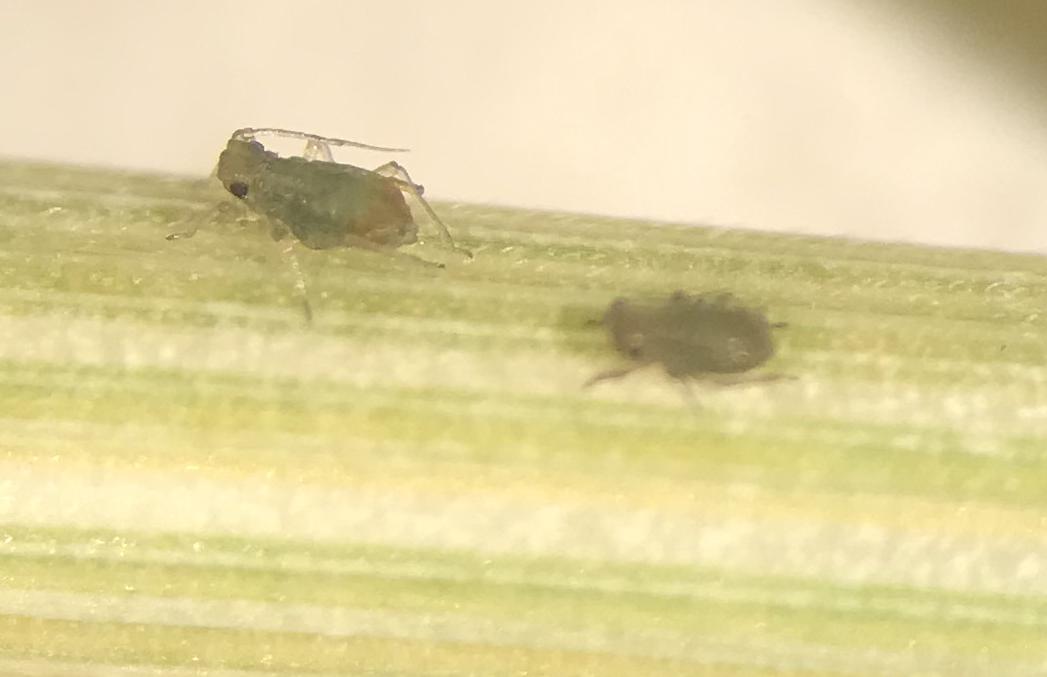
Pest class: bird_cherry_oat_aphid